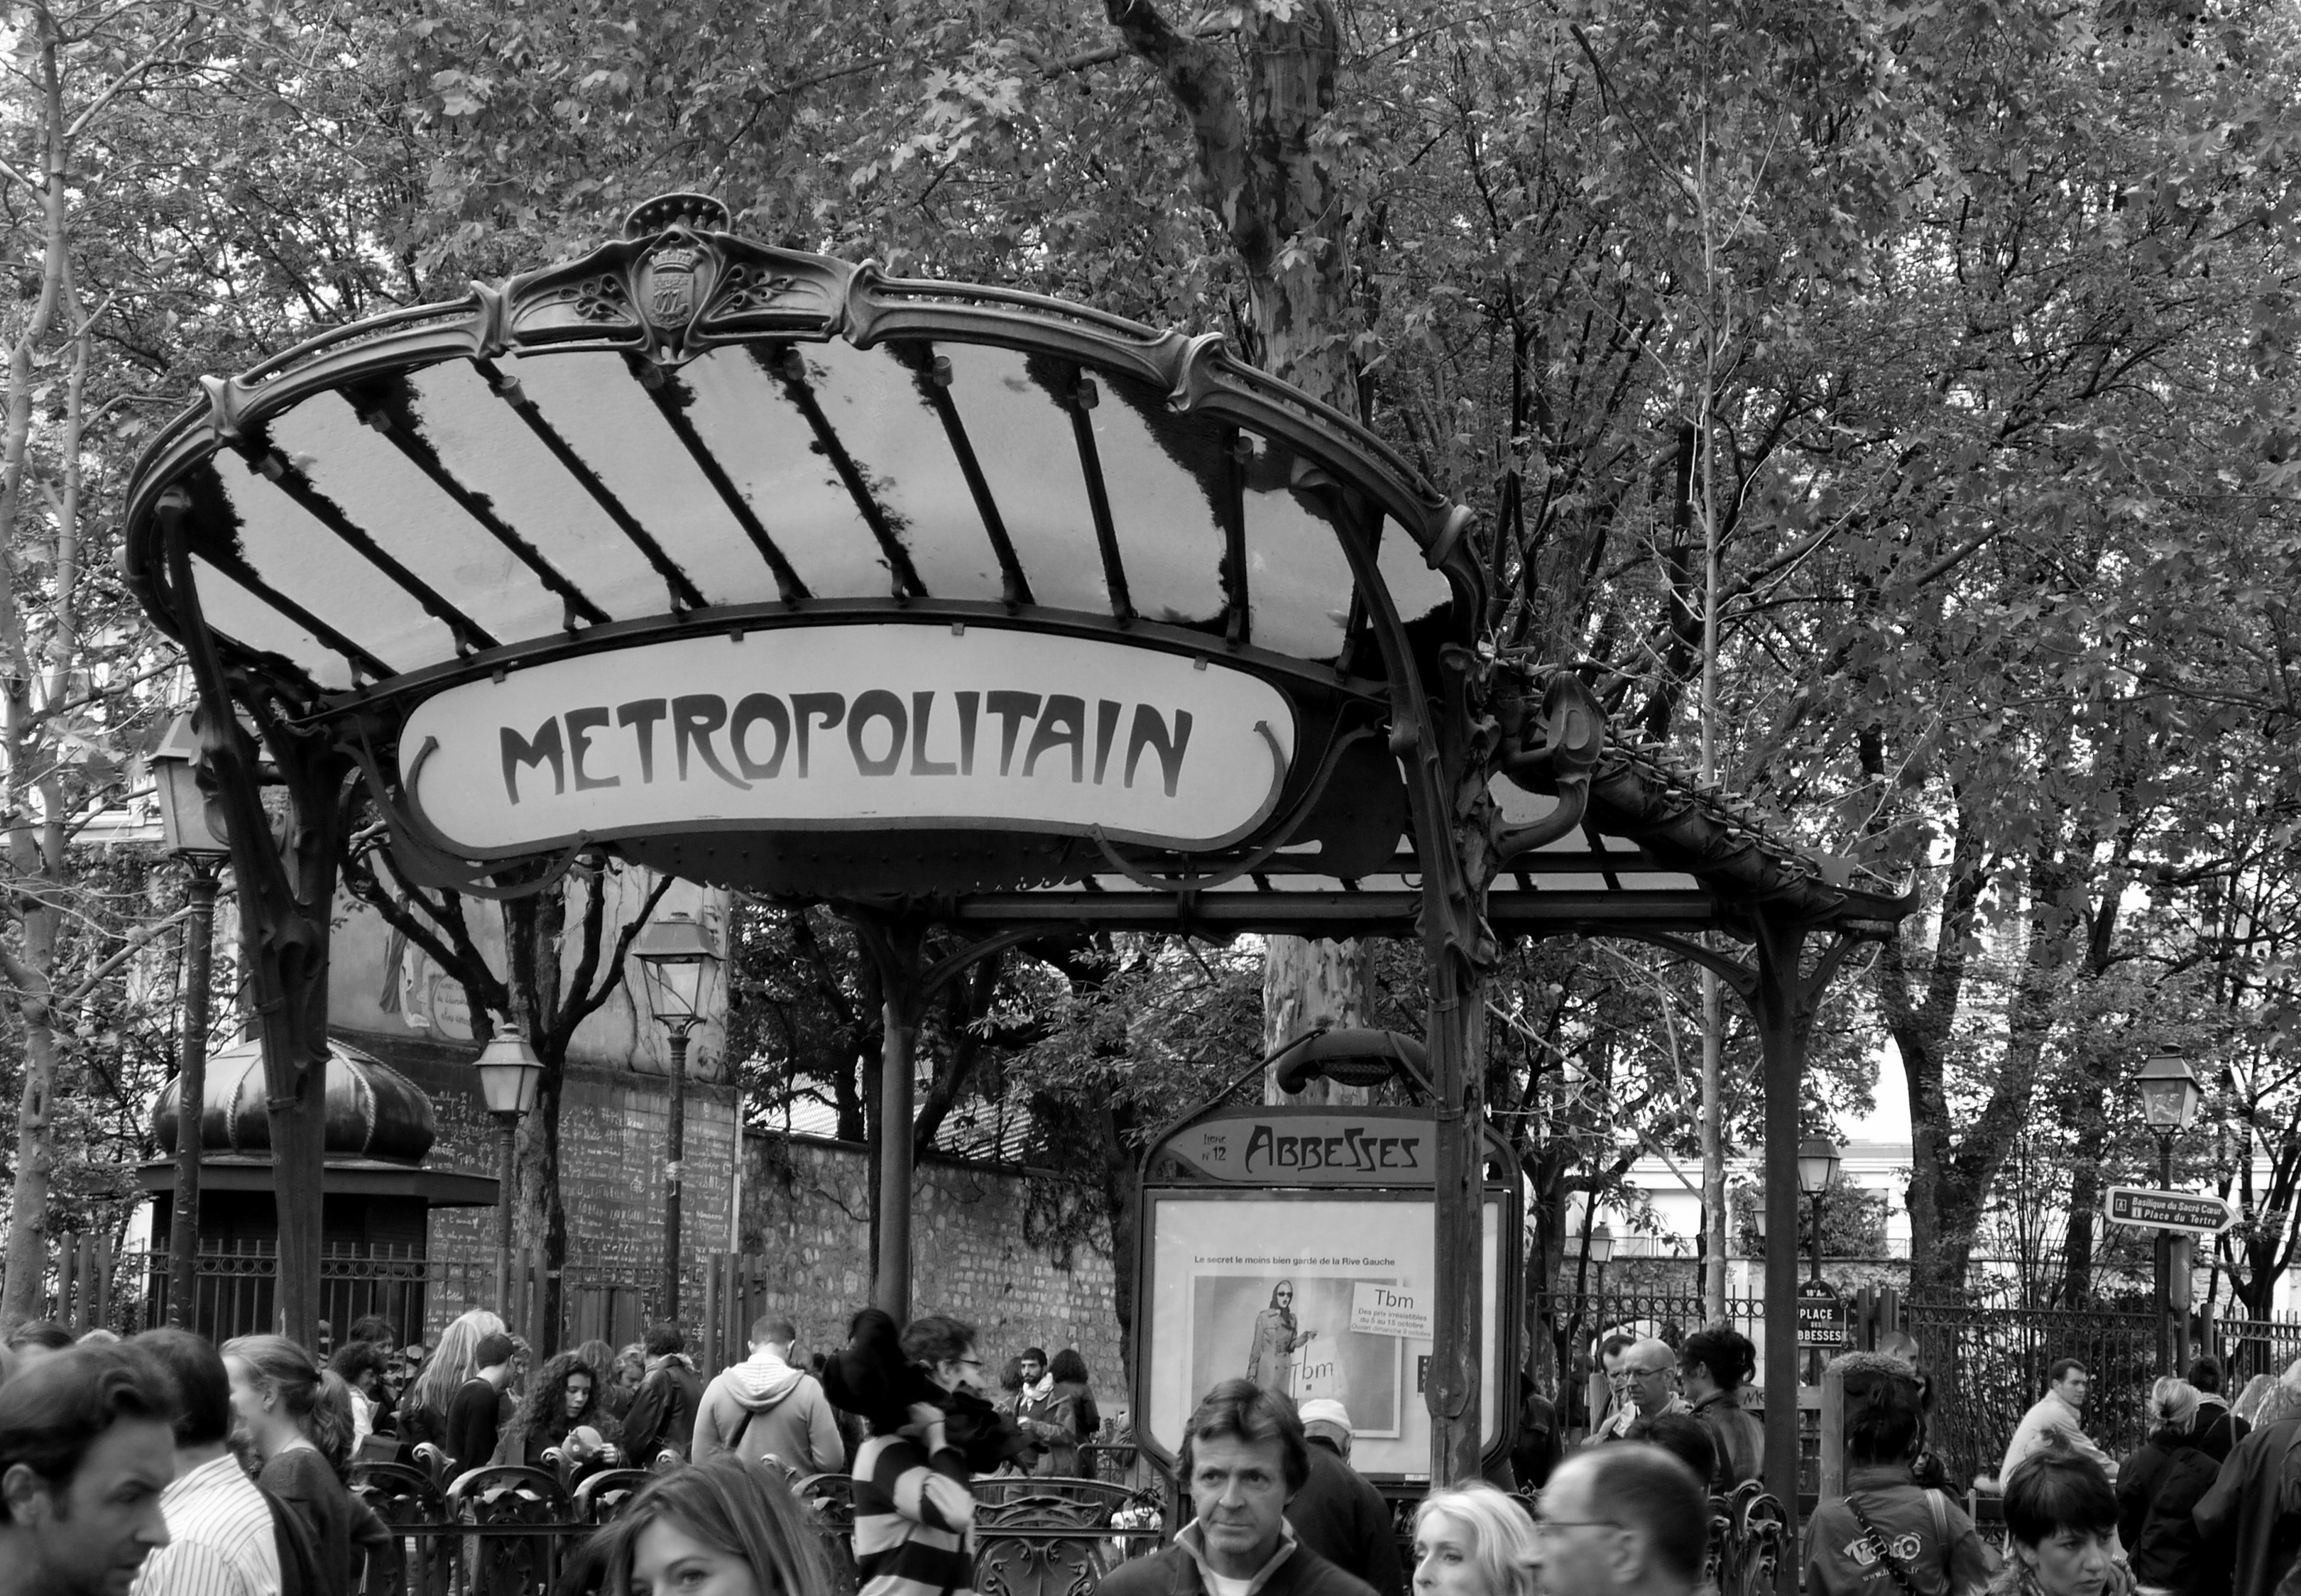
black and white, road, street, paris, crowd, metro, park, metropolitan, monochrome, public transport, capital, history, teaches, monochrome photography, abesses